Battle of Fredericksburg

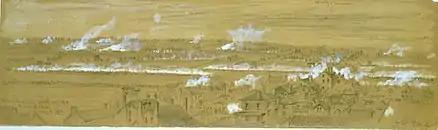
"Attack on the Rebel Works", 1862 sketch by Alfred Waud

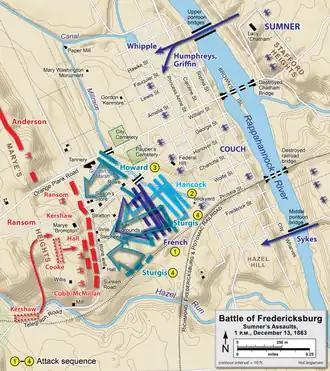
Sumner's assault, 1:00 p.m., December 13, 1862. The sequence of Union division attacks was French (II Corps), Hancock (II), Howard (II), and Sturgis (IX).

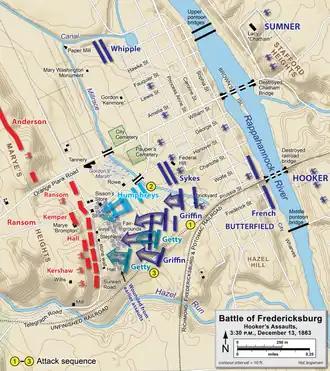
Hooker's assault, 3:30 p.m., December 13, 1862. The sequence of Union division attacks was Griffin (V Corps), Humphreys (V), and Getty (IX).

On the northern end of the battlefield, Brig. Gen. William H. French's division of the II Corps prepared to move forward, subjected to Confederate artillery fire that was descending on the fog-covered city of Fredericksburg. General Burnside's orders to Maj. Gen. Edwin V. Sumner, commander of the Right Grand Division, was to send "a division or more" to seize the high ground to the west of the city, assuming that his assault on the southern end of the Confederate line would be the decisive action of the battle. The avenue of approach was difficult—mostly open fields, but interrupted by scattered houses, fences, and gardens that would restrict the movement of battle lines. A canal stood about 200 yards west of the town, crossed by three narrow bridges, which would require the Union troops to funnel themselves into columns before proceeding. About 600 yards to the west of Fredericksburg was the low ridge known as Marye's Heights, rising 40–50 feet above the plain. (Although popularly known as Marye's Heights, the ridge was composed of several hills separated by ravines, from north to south: Taylor's Hill, Stansbury Hill, Marye's Hill, and Willis Hill.) Near the crest of the portion of the ridge comprising Marye's Hill and Willis Hill, a narrow lane in a slight cut—the Telegraph Road, known after the battle as the Sunken Road—was protected by a 4-foot stone wall, enhanced in places with log breastworks and abatis, making it a perfect infantry defensive position. Confederate Maj. Gen. Lafayette McLaws initially had about 2,000 men on the front line of Marye's Heights and there were an additional 7,000 men in reserve on the crest and behind the ridge. Massed artillery provided almost uninterrupted coverage of the plain below. General Longstreet had been assured by his artillery commander, Lt. Col. Edward Porter Alexander, "General, we cover that ground now so well that we will comb it as with a fine-tooth comb. A chicken could not live on that field when we open on it."